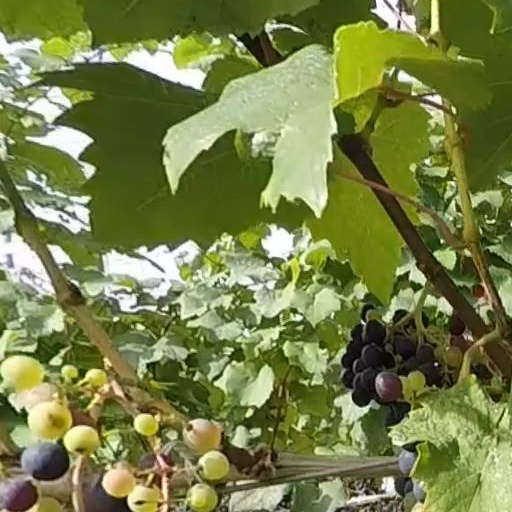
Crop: grape